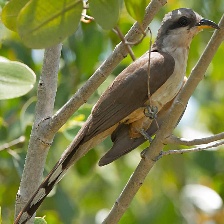
Species: MANGROVE CUCKOO
Scientific name: COCCYZUS MINOR